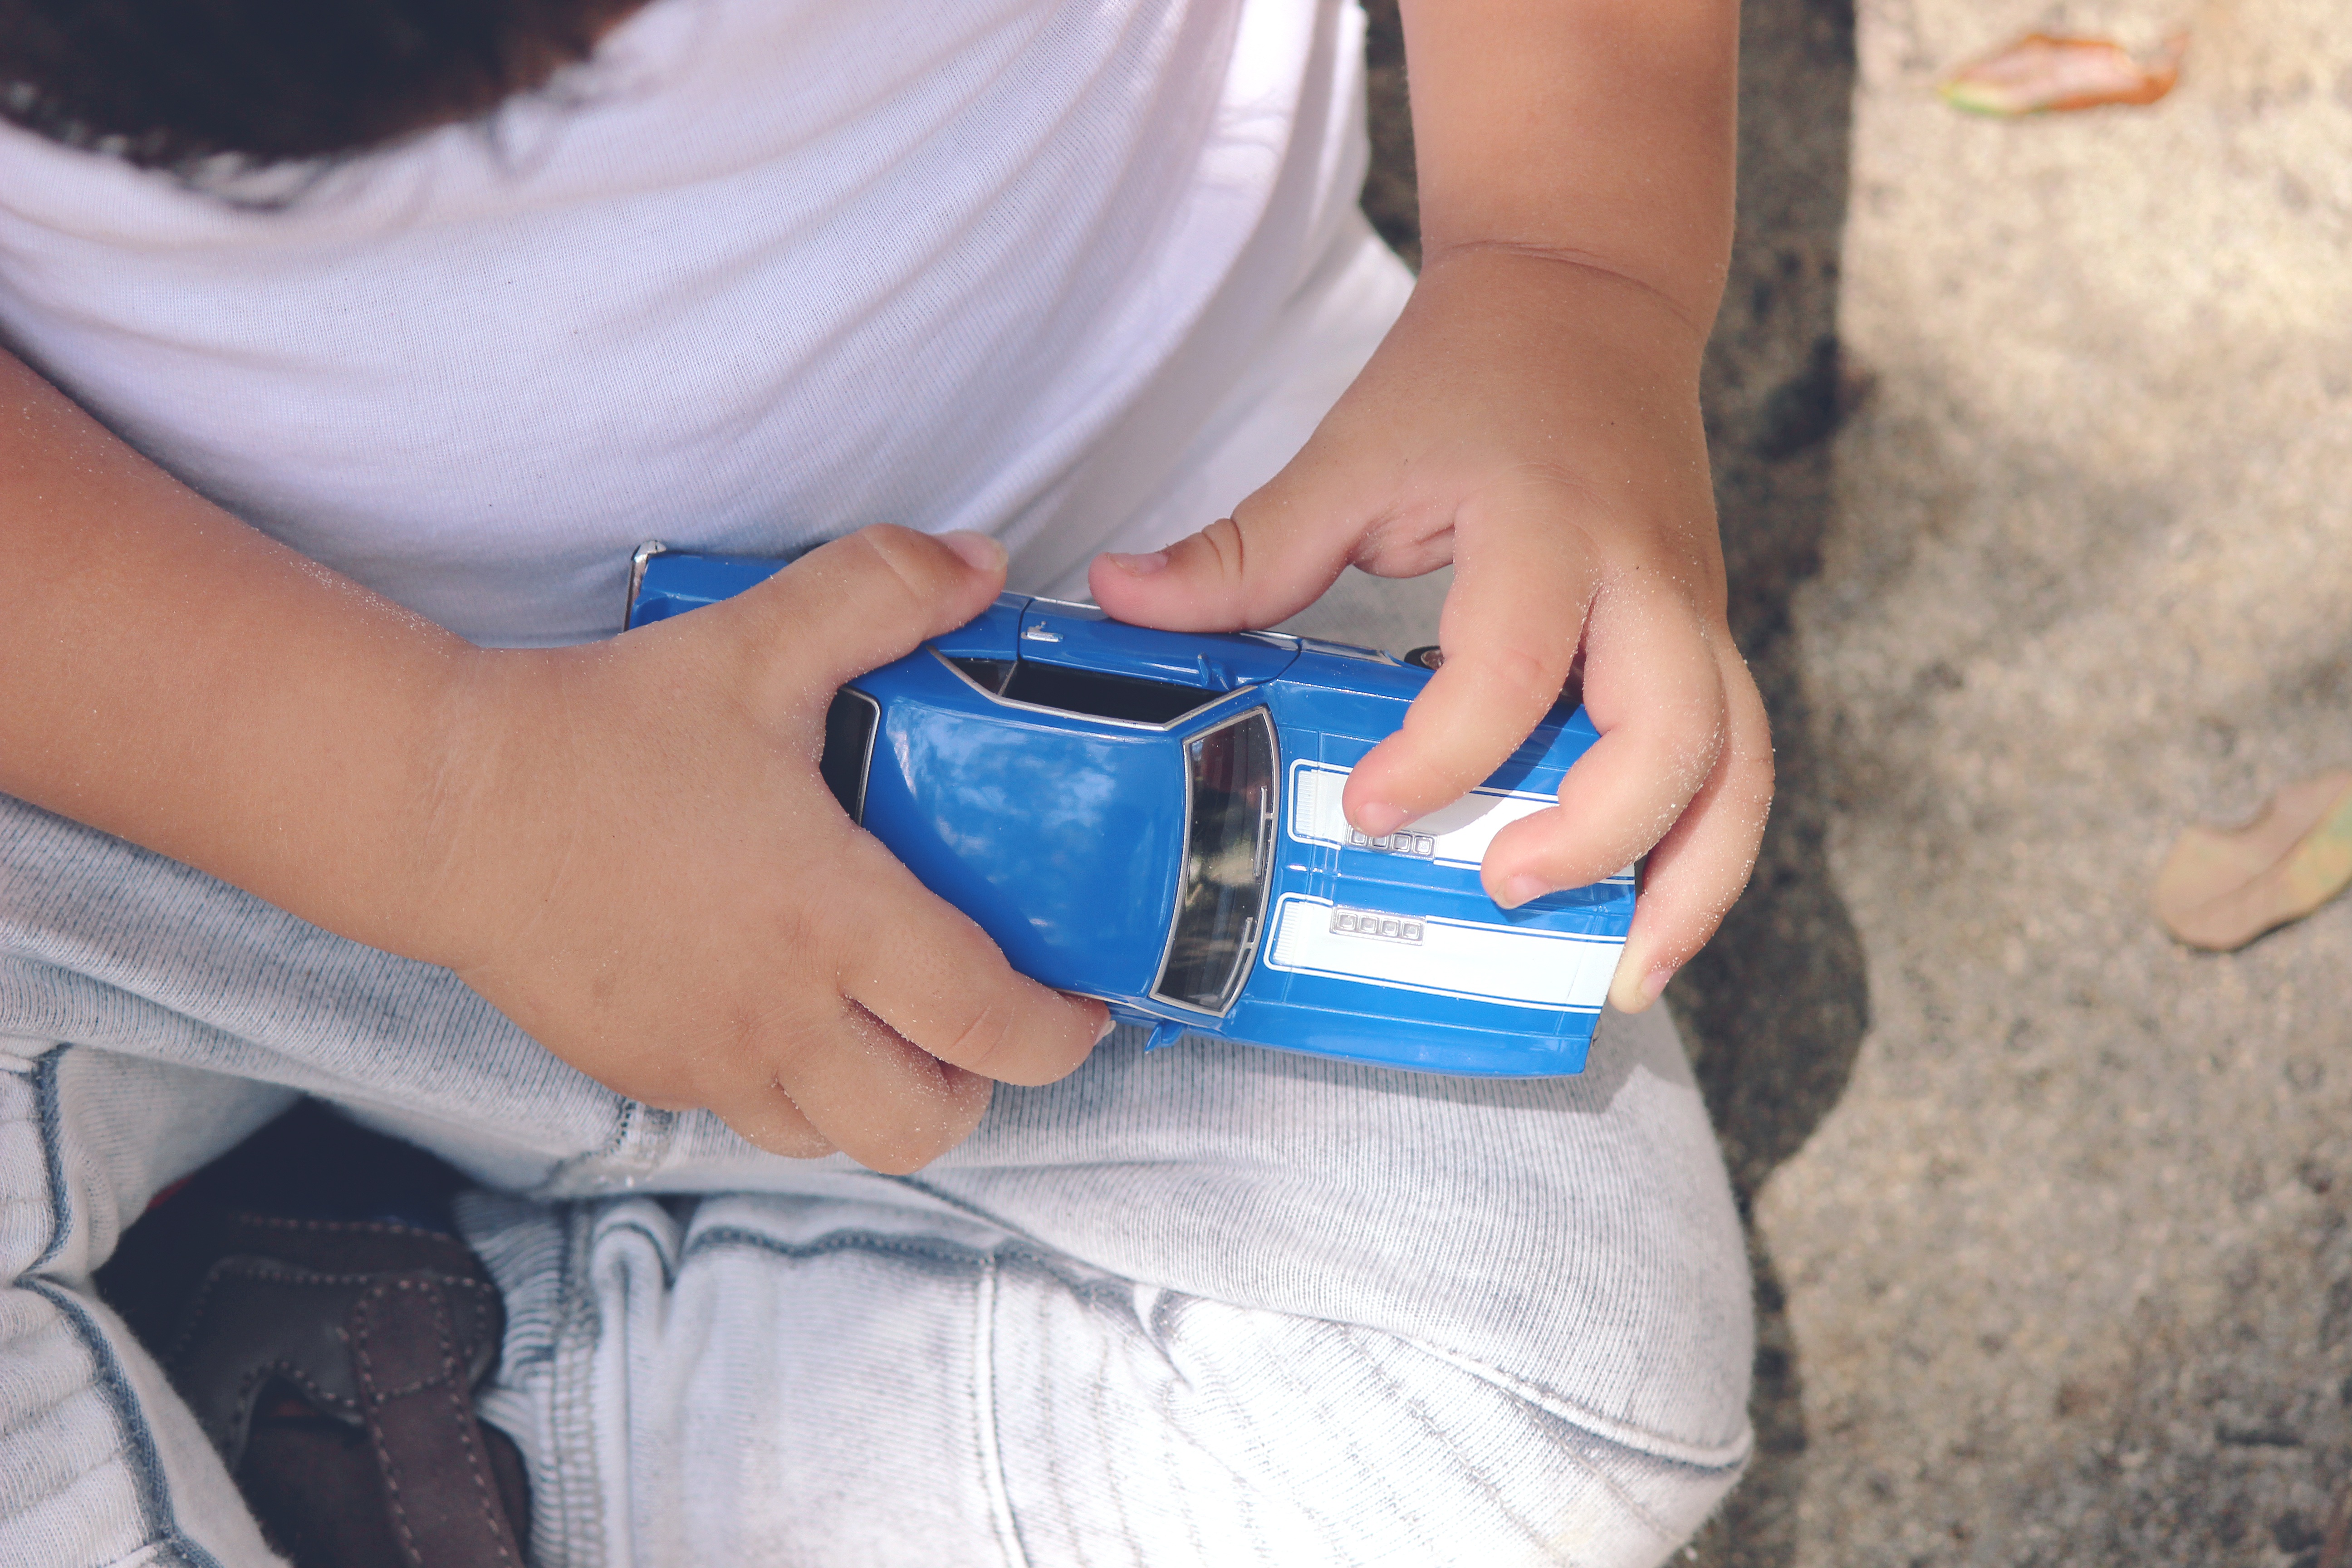
hand, person, car, game, play, automobile, boy, kid, cute, leg, finger, vehicle, child, auto, blue, playing, arm, toy, baby, childhood, mouth, fun, footwear, little, skin, preschool, kids playing, sense, kids toys